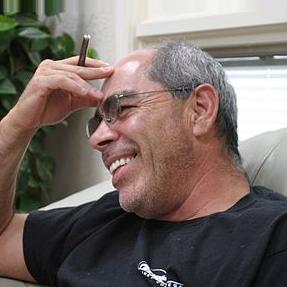
Age: 51